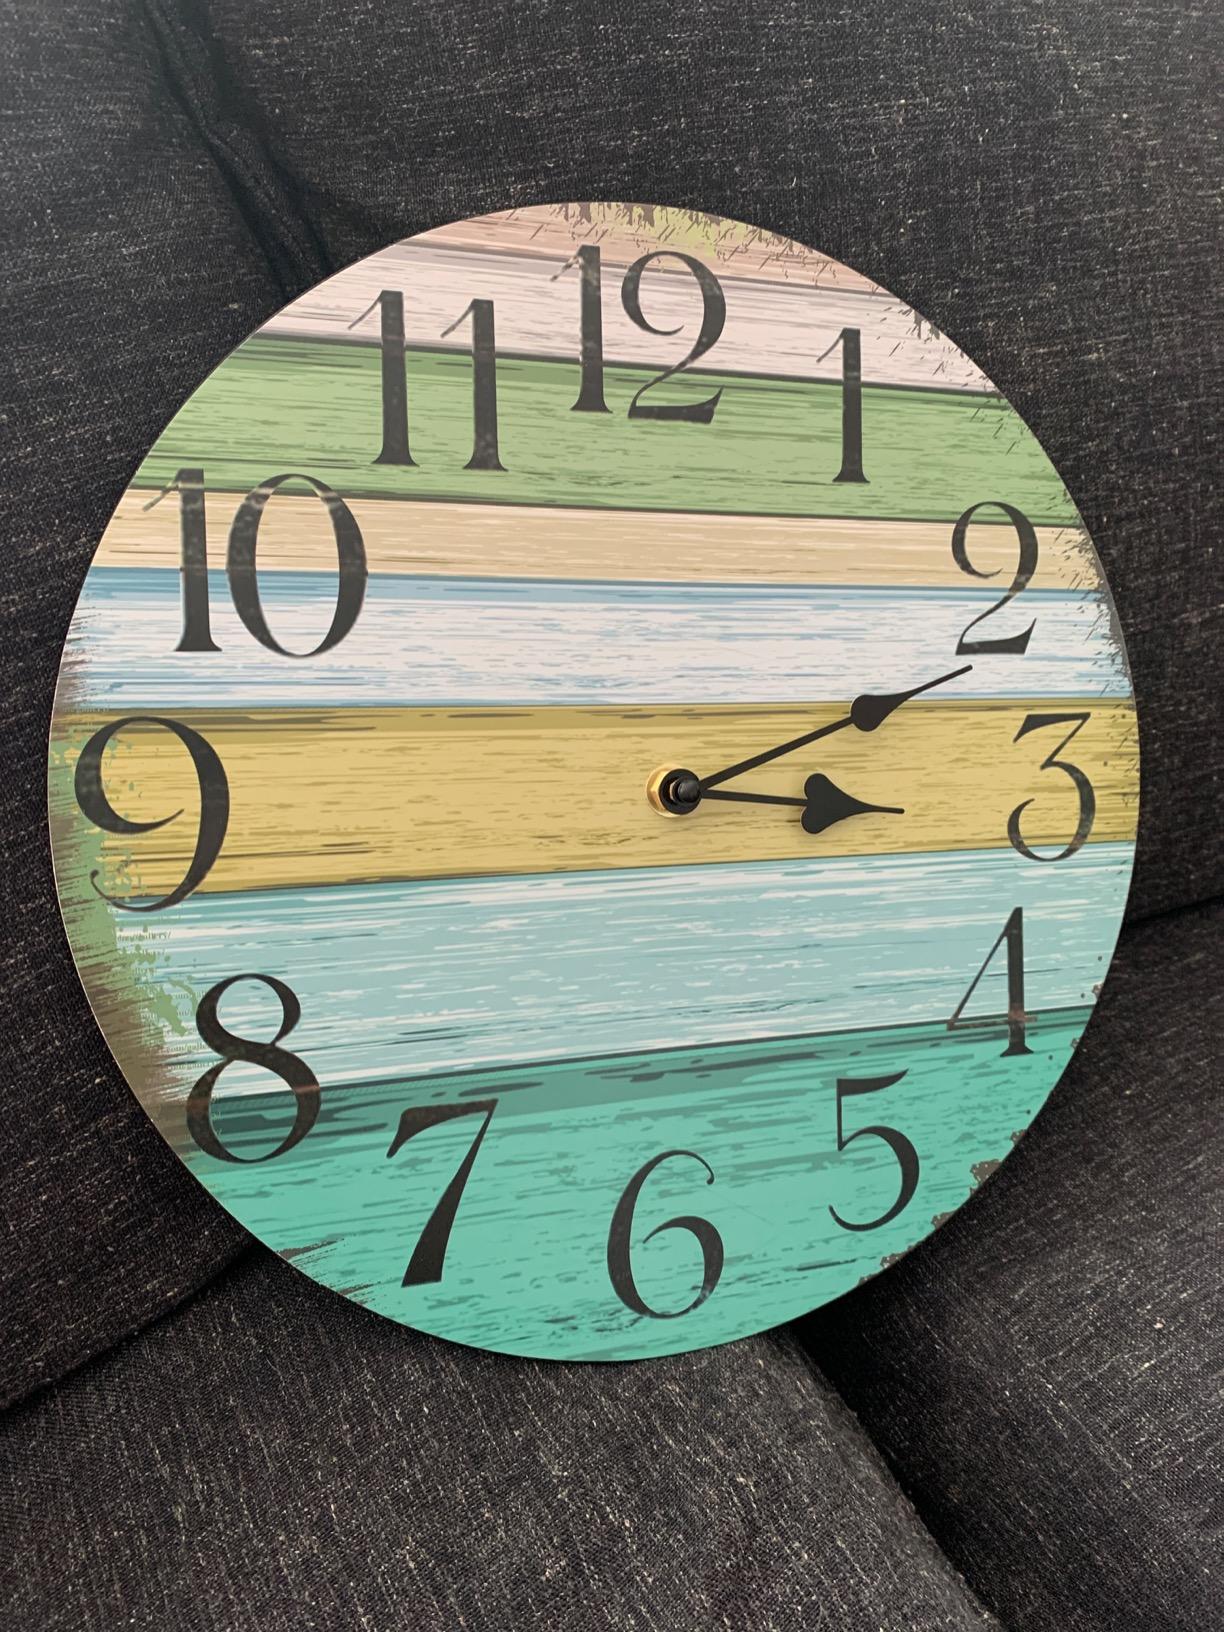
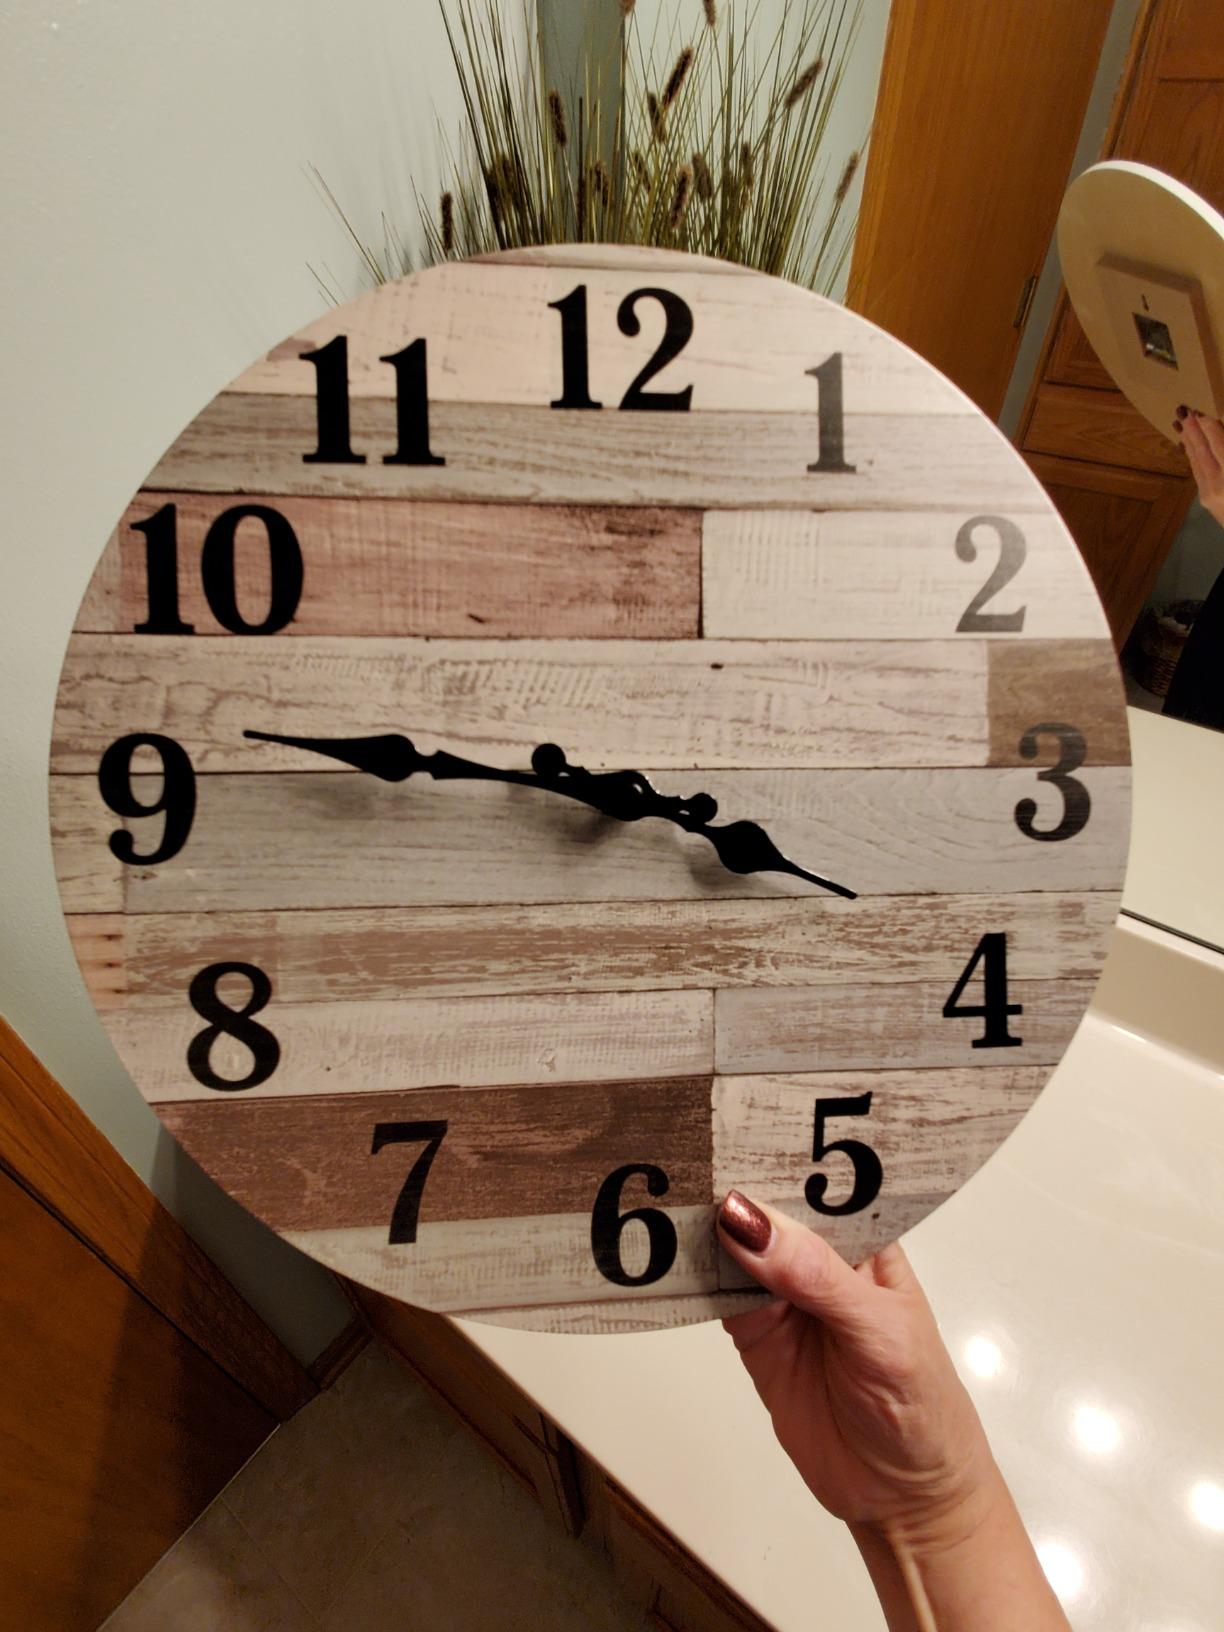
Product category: clock
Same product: no